Virginia Gentlemen

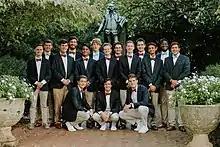
Group Photo, 2019

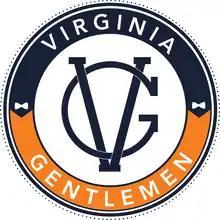
The Virginia Gentlemen logo.

The Virginia Gentlemen (VGs) is a lower voices collegiate a cappella group and the oldest a cappella group at the University of Virginia. The group was founded in 1953 as an elite octet of the Virginia Glee Club. Since establishing independence from the Virginia Glee Club in 1987, the group has continued to perform a mix of contemporary pop and classic vocal music.